St. Norbert College (Perth)

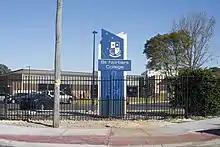
St Norbert College viewed from the corner of Treasure Rd and Centre St

St Norbert College (SNC) is a private Catholic secondary school in Queens Park, Perth, Western Australia. Founded in 1965 by Peter O'Reilly O Praem and John Reynolds O Praem, both Norbertine priests and educators, the school was named after Saint Norbert of Xanten. In 1976, the college became coeducational and currently enrols about 890 students.